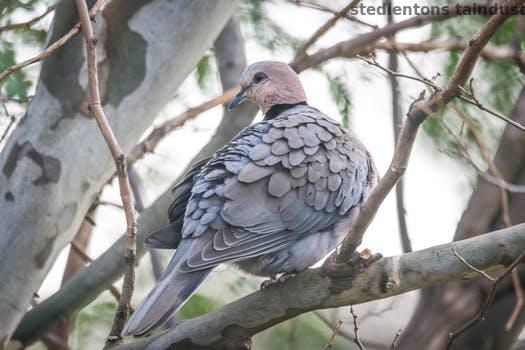
Label: Watermark